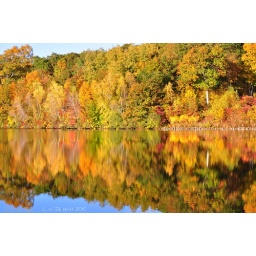
A clear October sky and glass like water on a lake in Southeastern Connecticut,